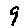
Label: 9